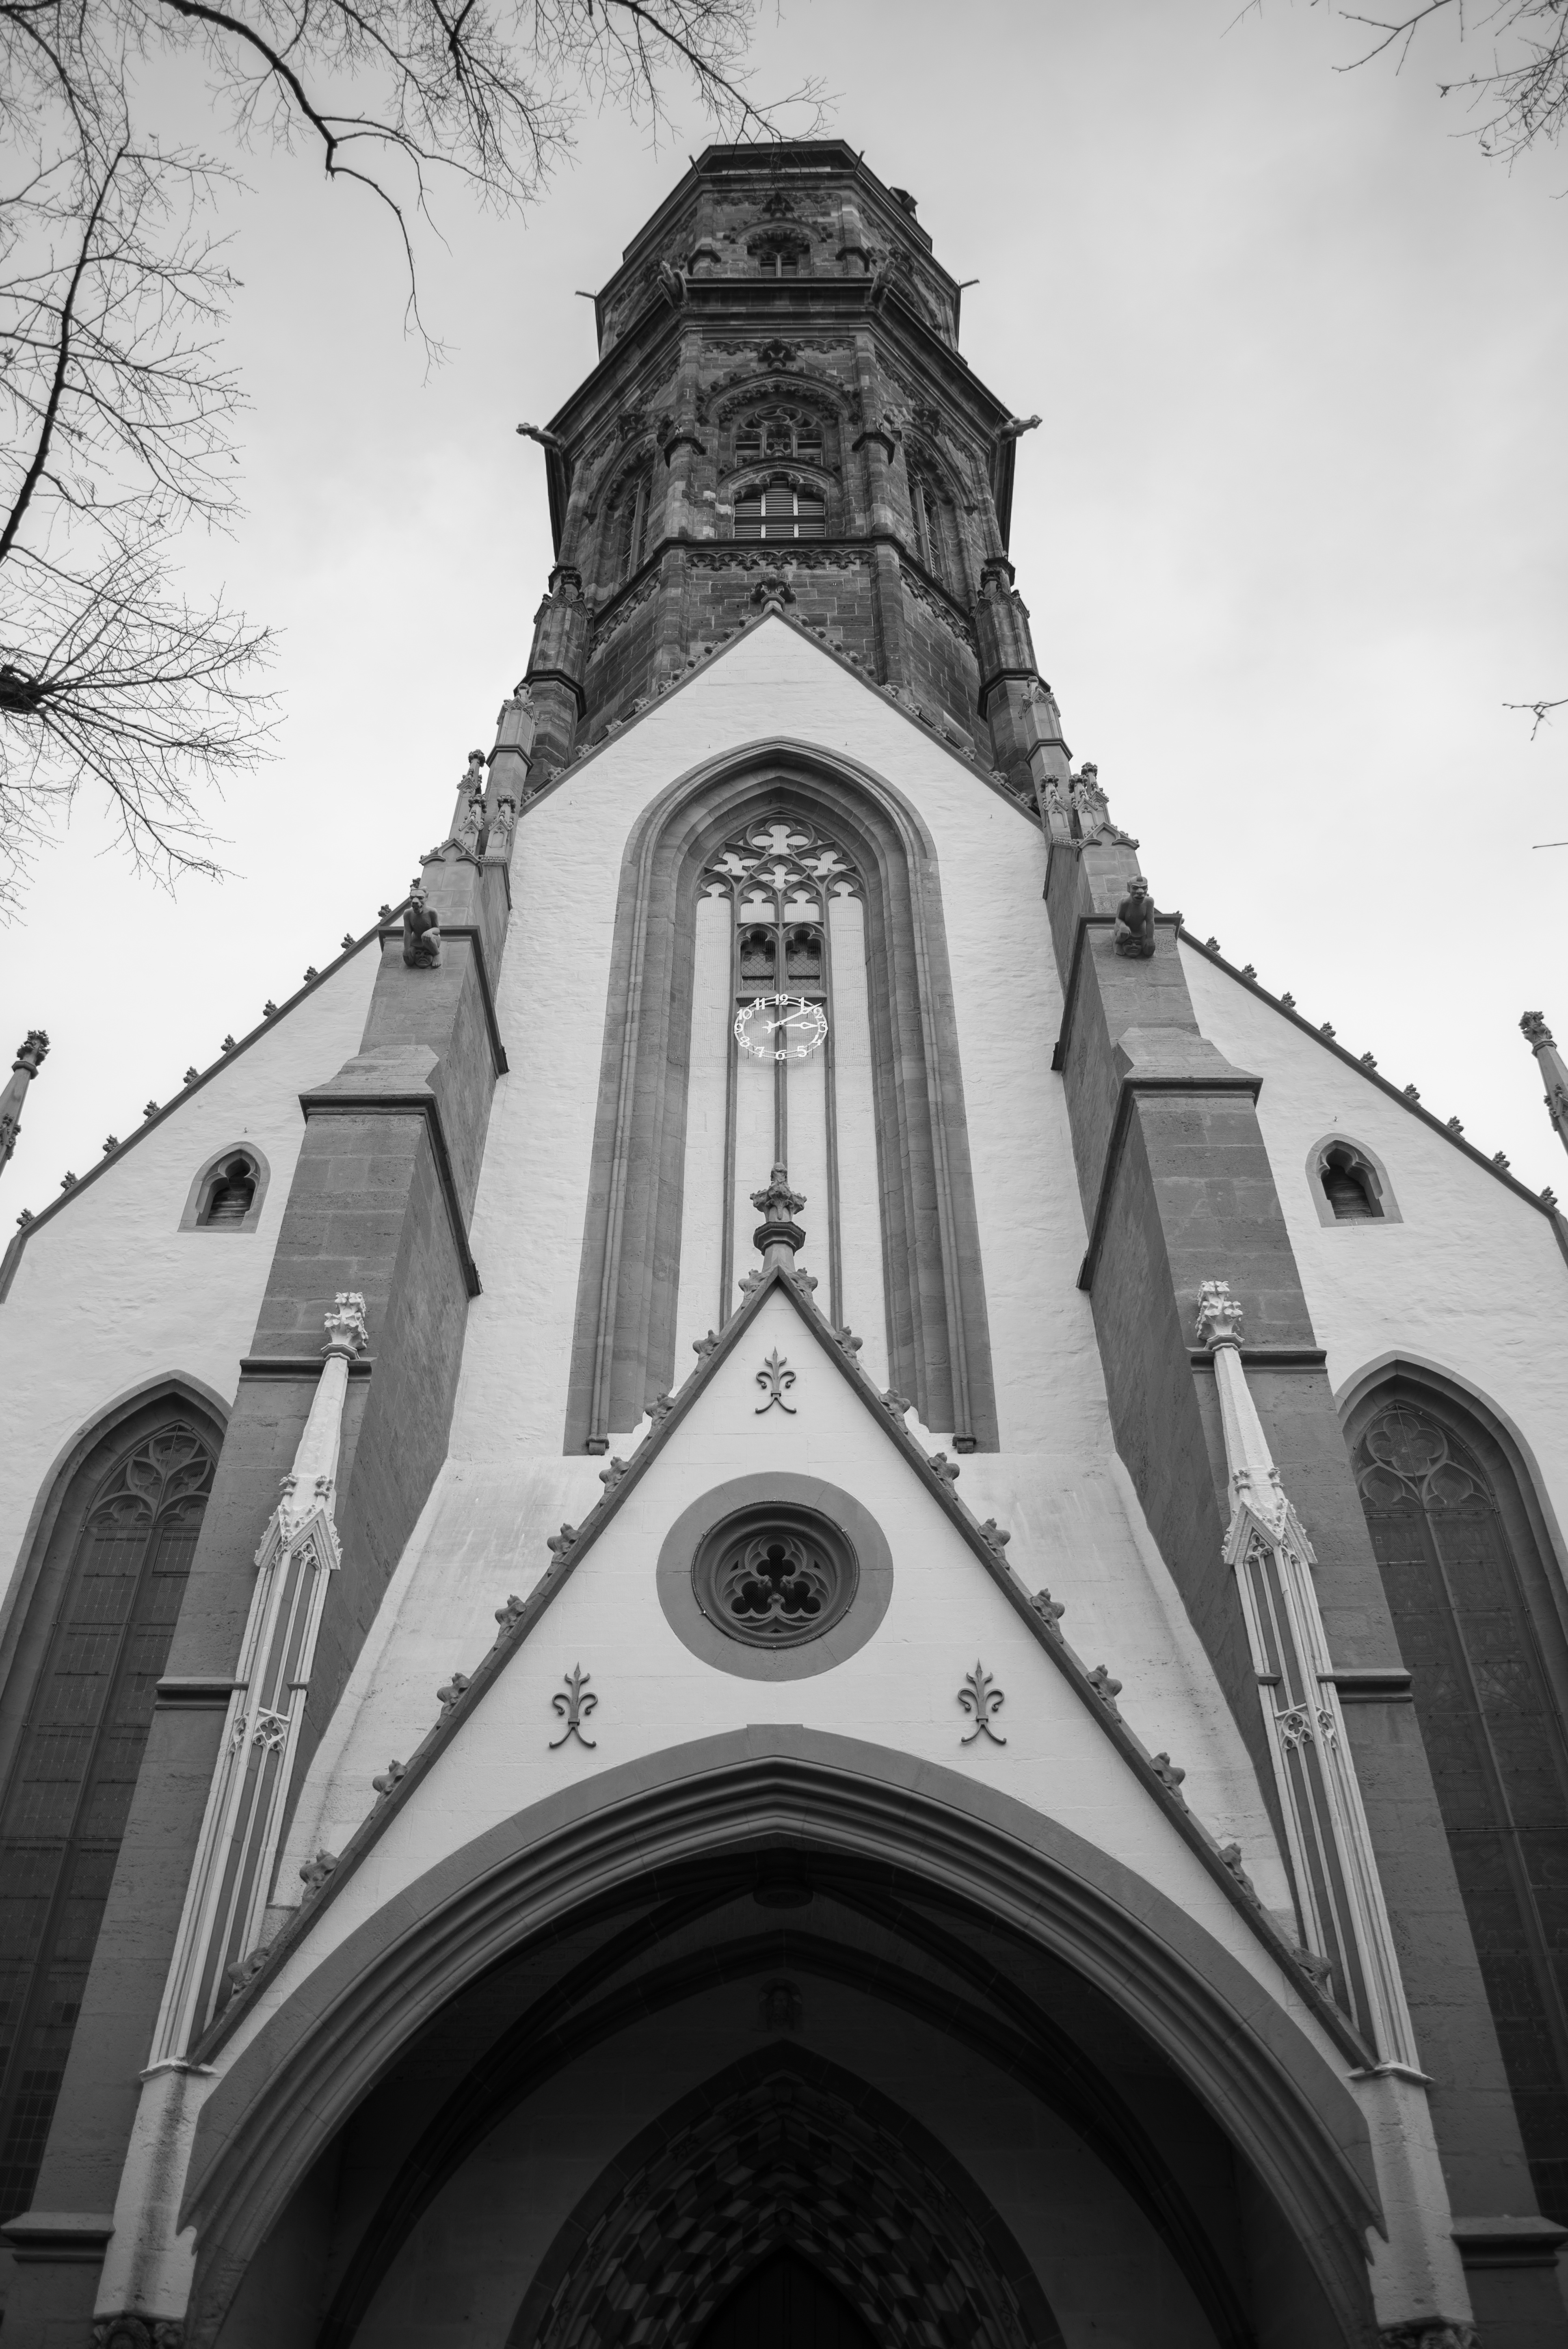
black and white, architecture, white, building, old, travel, europe, tower, religion, landmark, facade, church, cathedral, chapel, monochrome, christian, place of worship, face, religious, spire, faith, steeple, symmetry, culture, christianity, european, historical, shape, gothic architecture, monochrome photography